Sky position (RA, Dec in degrees): 228.358, -1.407
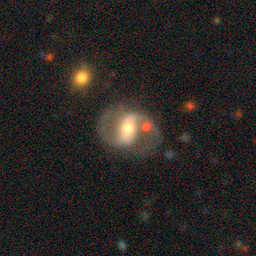
Galaxy morphology: Barred Spiral Galaxies